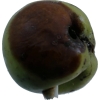
Label: Apple 12